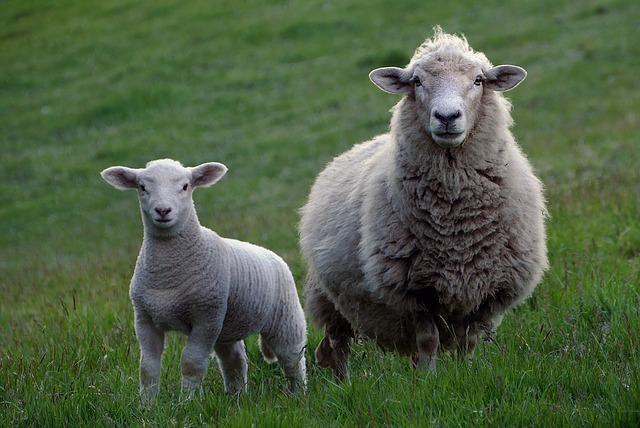
sheep